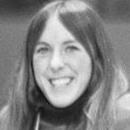
Age: 16